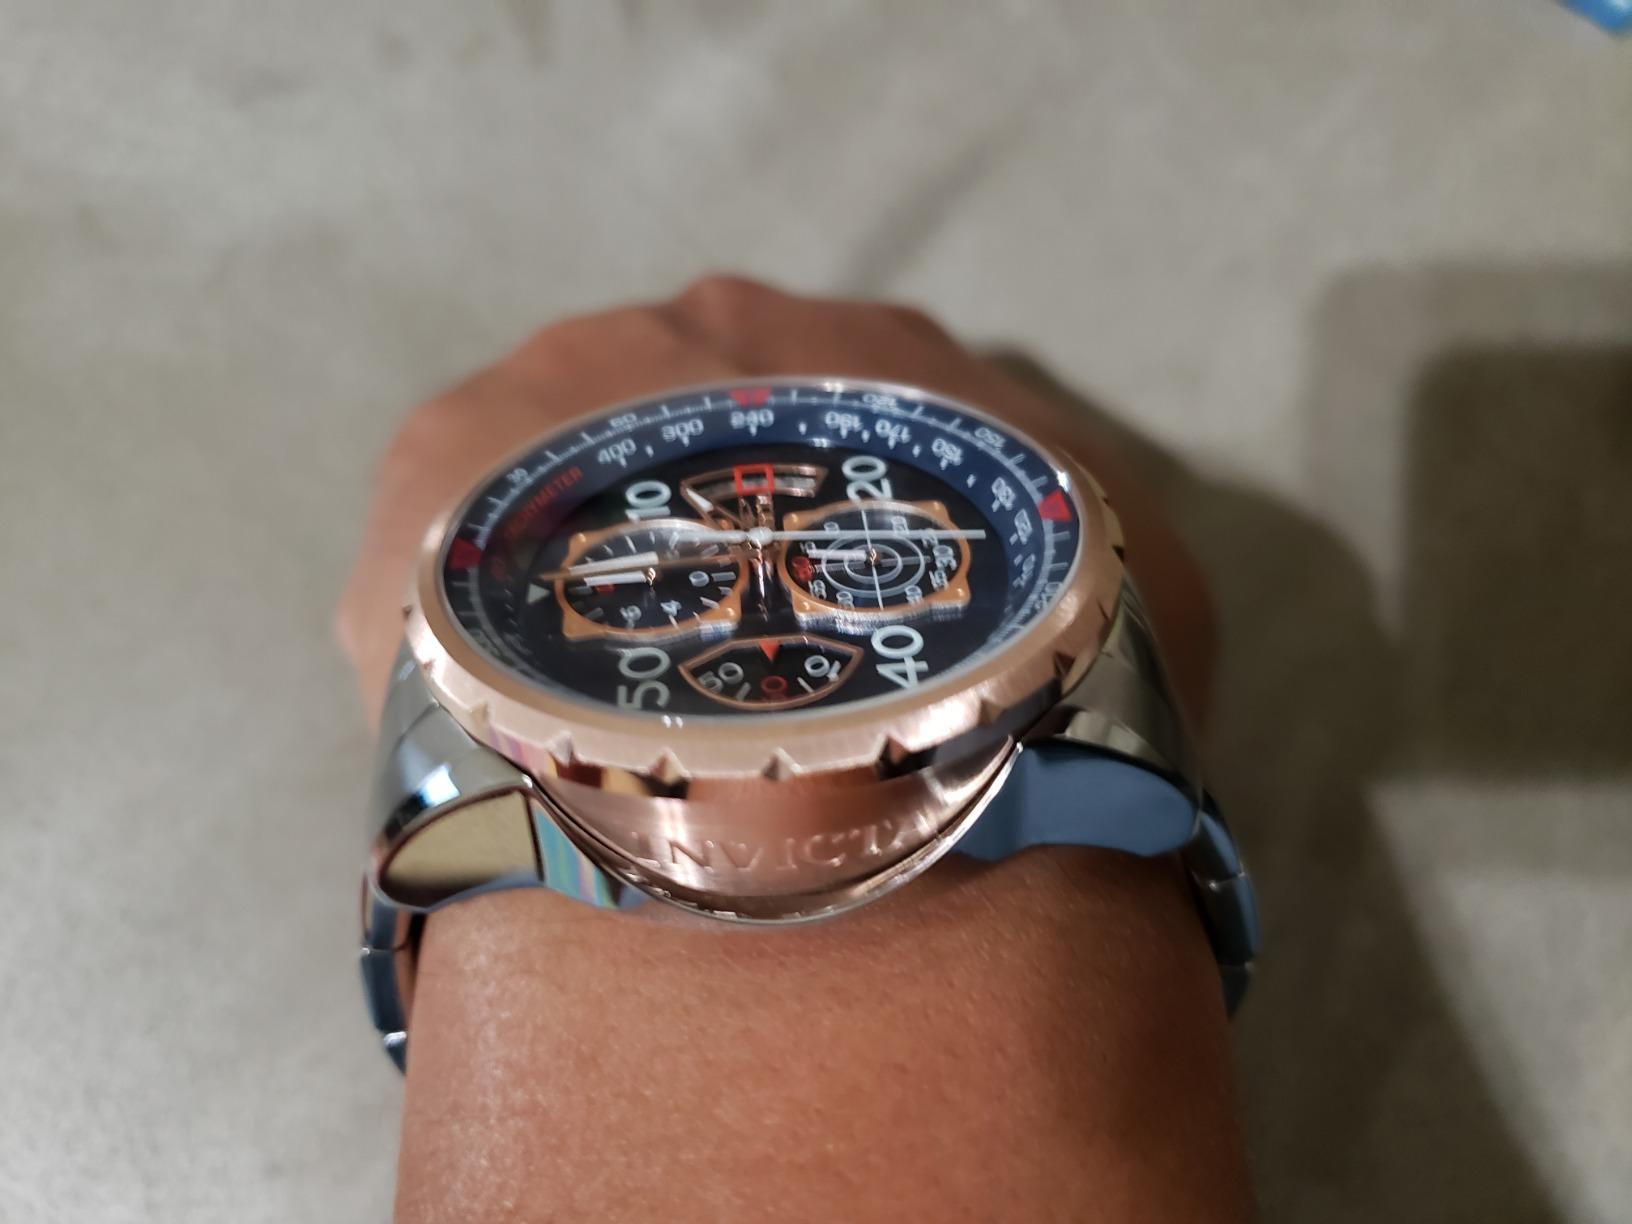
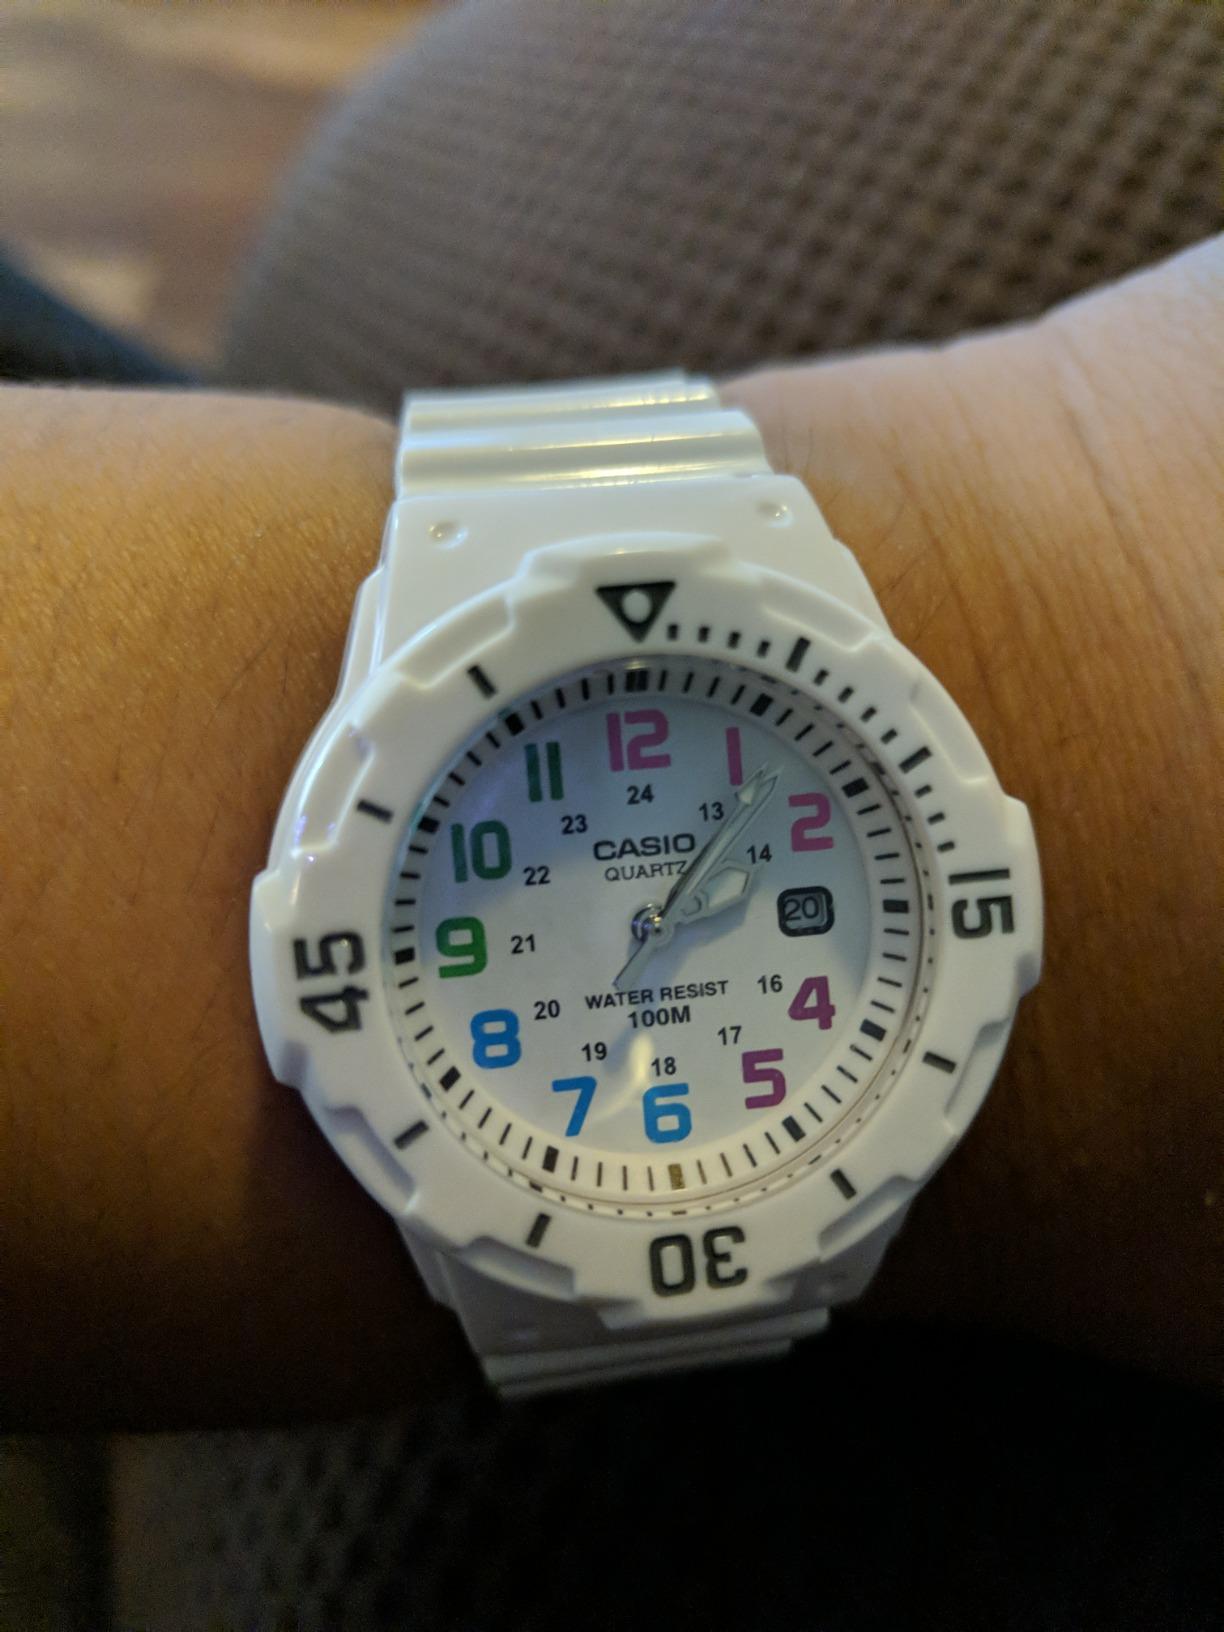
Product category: accessories_watch
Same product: no